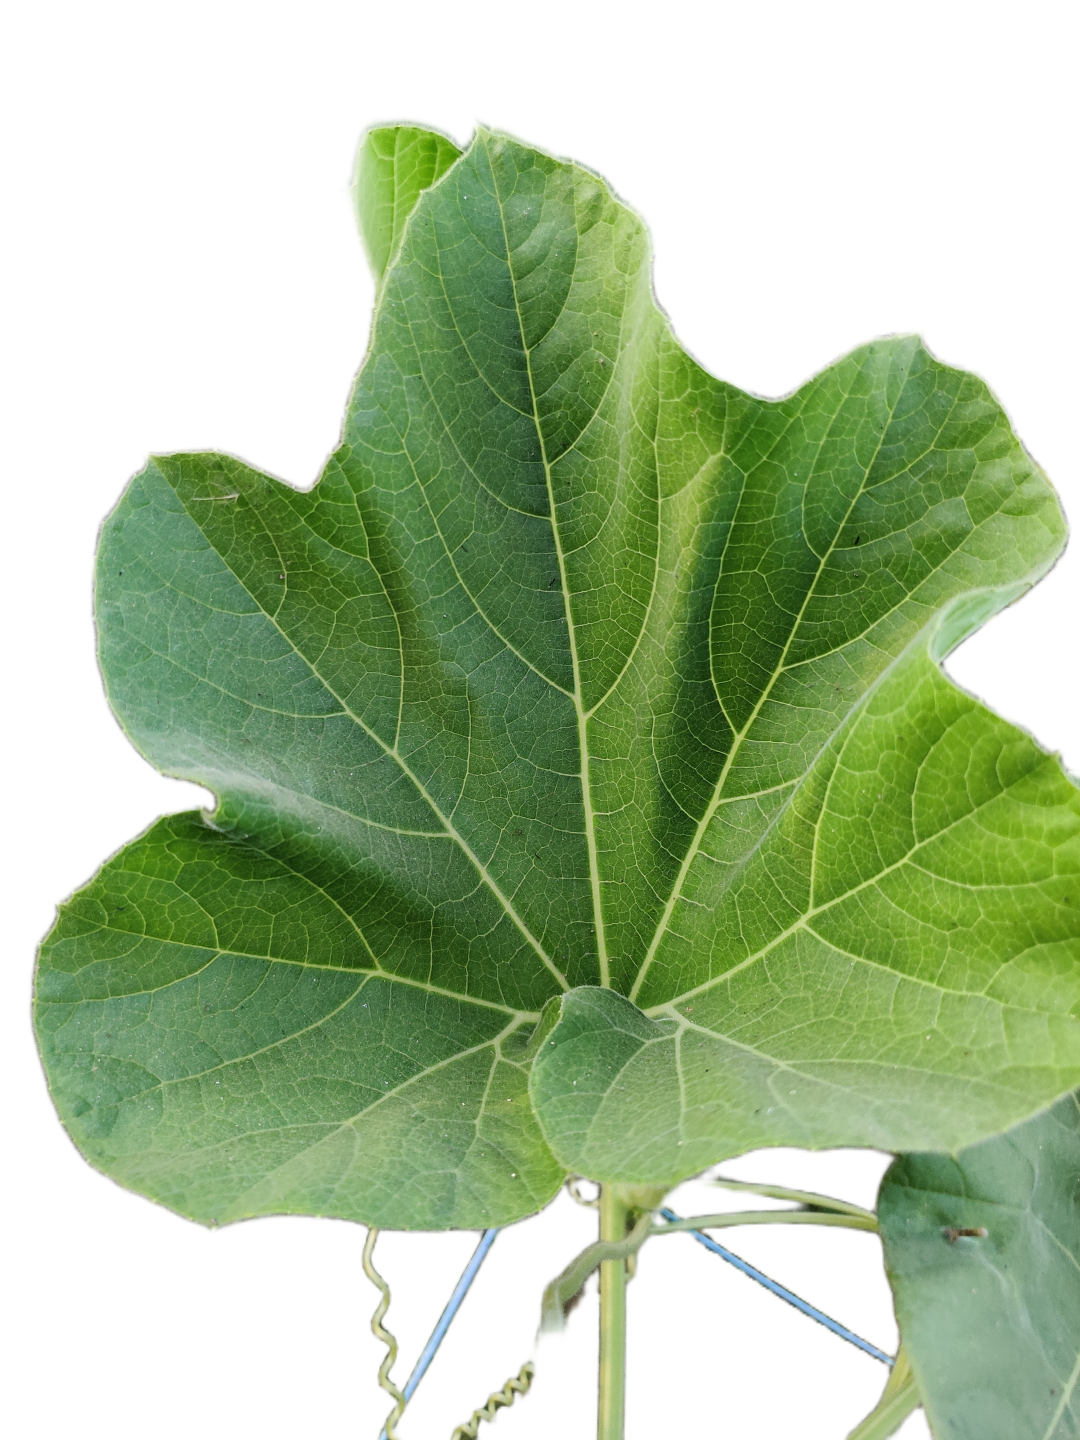
Crop: Bottle Gourd
Label: Healthy